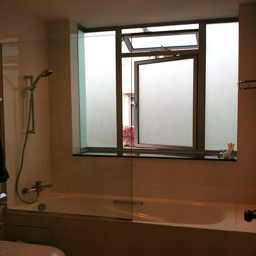
A bathroom bath tub sitting underneath a window.
A bathtub with an open window in the wall.
A combination shower and bathtub with an open window.
The window is open inside of the bathroom.
Opened window inside a shower with glass door.